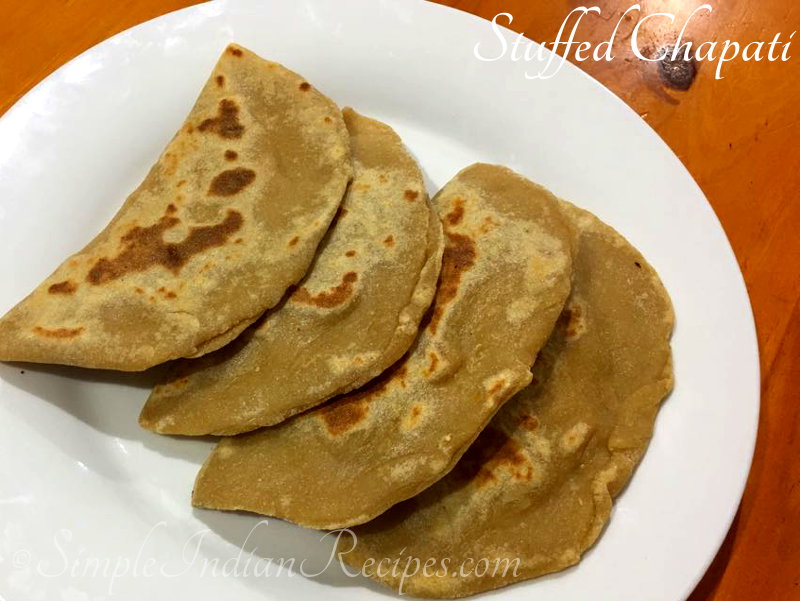
Dish: chapati